Kosovo: Can You Imagine?

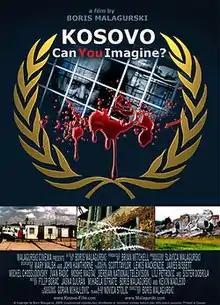
Official poster

Kosovo: Can You Imagine? is a 2009 documentary film directed by Serbian Canadian Boris Malagurski about the plight of Serb communities living in Kosovo at the time the documentary was filmed. Former Canadian general Lewis MacKenzie, former Canadian diplomat James Byron Bissett, former UNMIK officer John Hawthorne and economist Michel Chossudovsky appear in the film.